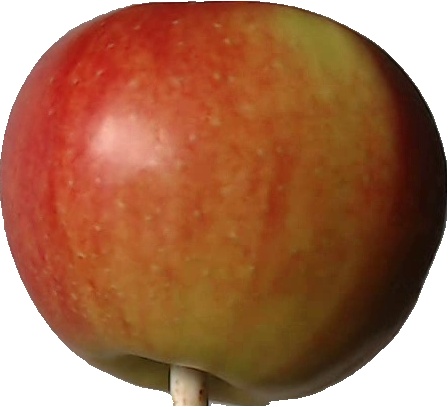
Label: apple_red_2